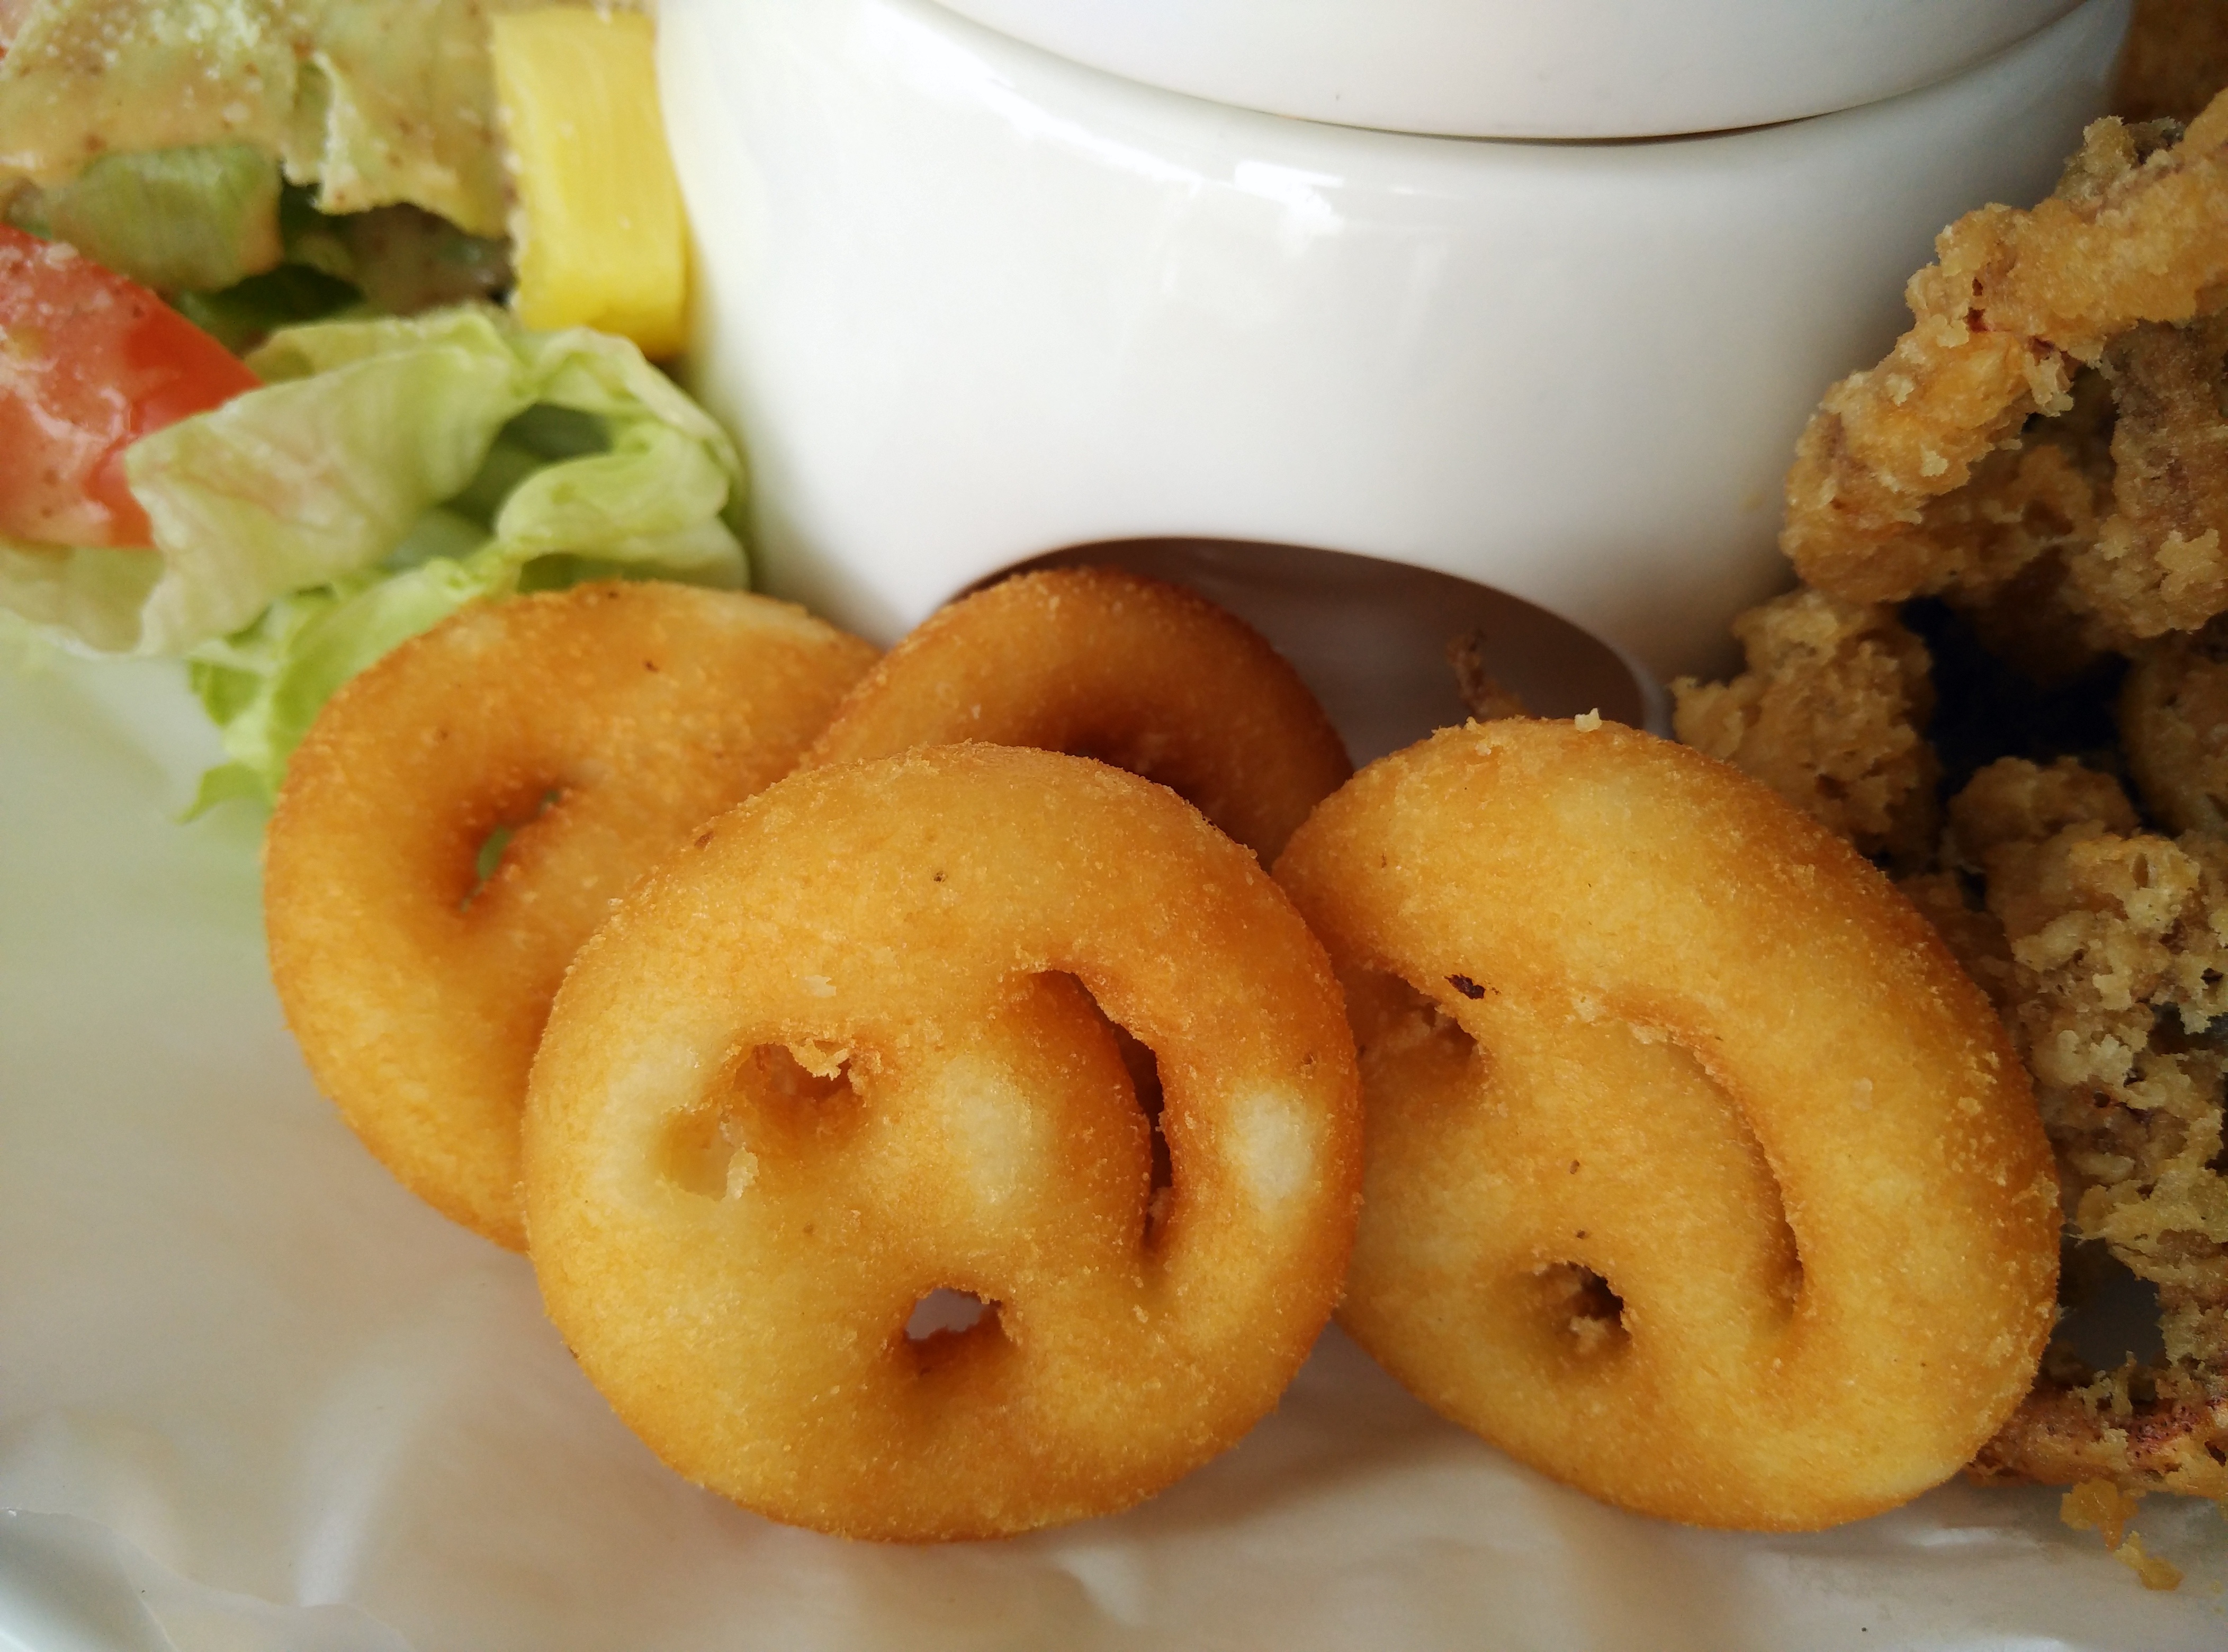
dish, meal, food, produce, seafood, dessert, fast food, cuisine, potato, self, western, baked goods, smiley face, onion ring, snack food, fried food